Australian boobook

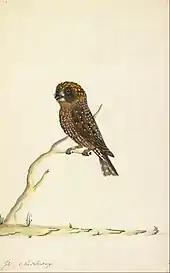
The c. 1790 painting by Thomas Watling on which Latham's description is based

English ornithologist John Latham described the boobook owl as "Strix boobook" in 1801, writing about it in English, before giving it its scientific name, taking its species epithet from a local Dharug word for the bird. The species description was based on a painting by Thomas Watling of a bird—the holotype—in the Sydney district in the 1790s. John Gould described "Athene marmorata" in 1846 from a specimen in South Australia. This is regarded as a synonym. German naturalist Johann Jakob Kaup classified the two taxa into subgenus "Spiloglaux" of a new genus "Ieraglaux" in 1852, renaming "S. boobook" to "Ieraglaux (Spiloglaux) bubuk". In his 1865 "Handbook to the Birds of Australia", Gould recognised three species, all of which he placed in the genus "Spiloglaux": "S. marmoratus" from South Australia, "S. boobook", which is widespread across the Australian mainland and Tasmania, and "S. maculatus" from southeastern Australia and Tasmania. Meanwhile, in India, English naturalist Brian Houghton Hodgson had established the genus "Ninox" in 1837, and his countryman Edward Blyth placed the Australian boobook in the new genus in 1849.